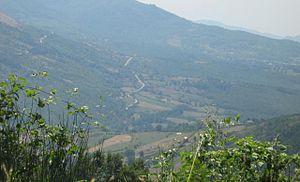
Pruno est un hameau italien, de trois villages ruraux des communes de la Valle dell'Angelo, Laurino et Piaggine, située en province de Salerne et qui comprend une forêt au cœur du Cilento, une des plus grandes de l'Italie du Sud et trois villages ruraux.